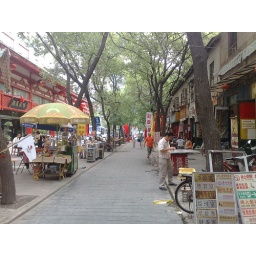
The whole street specialises in making signs of every description, Xi'an